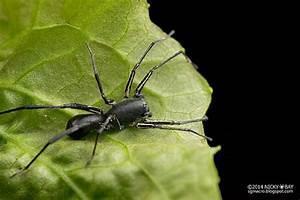
spider